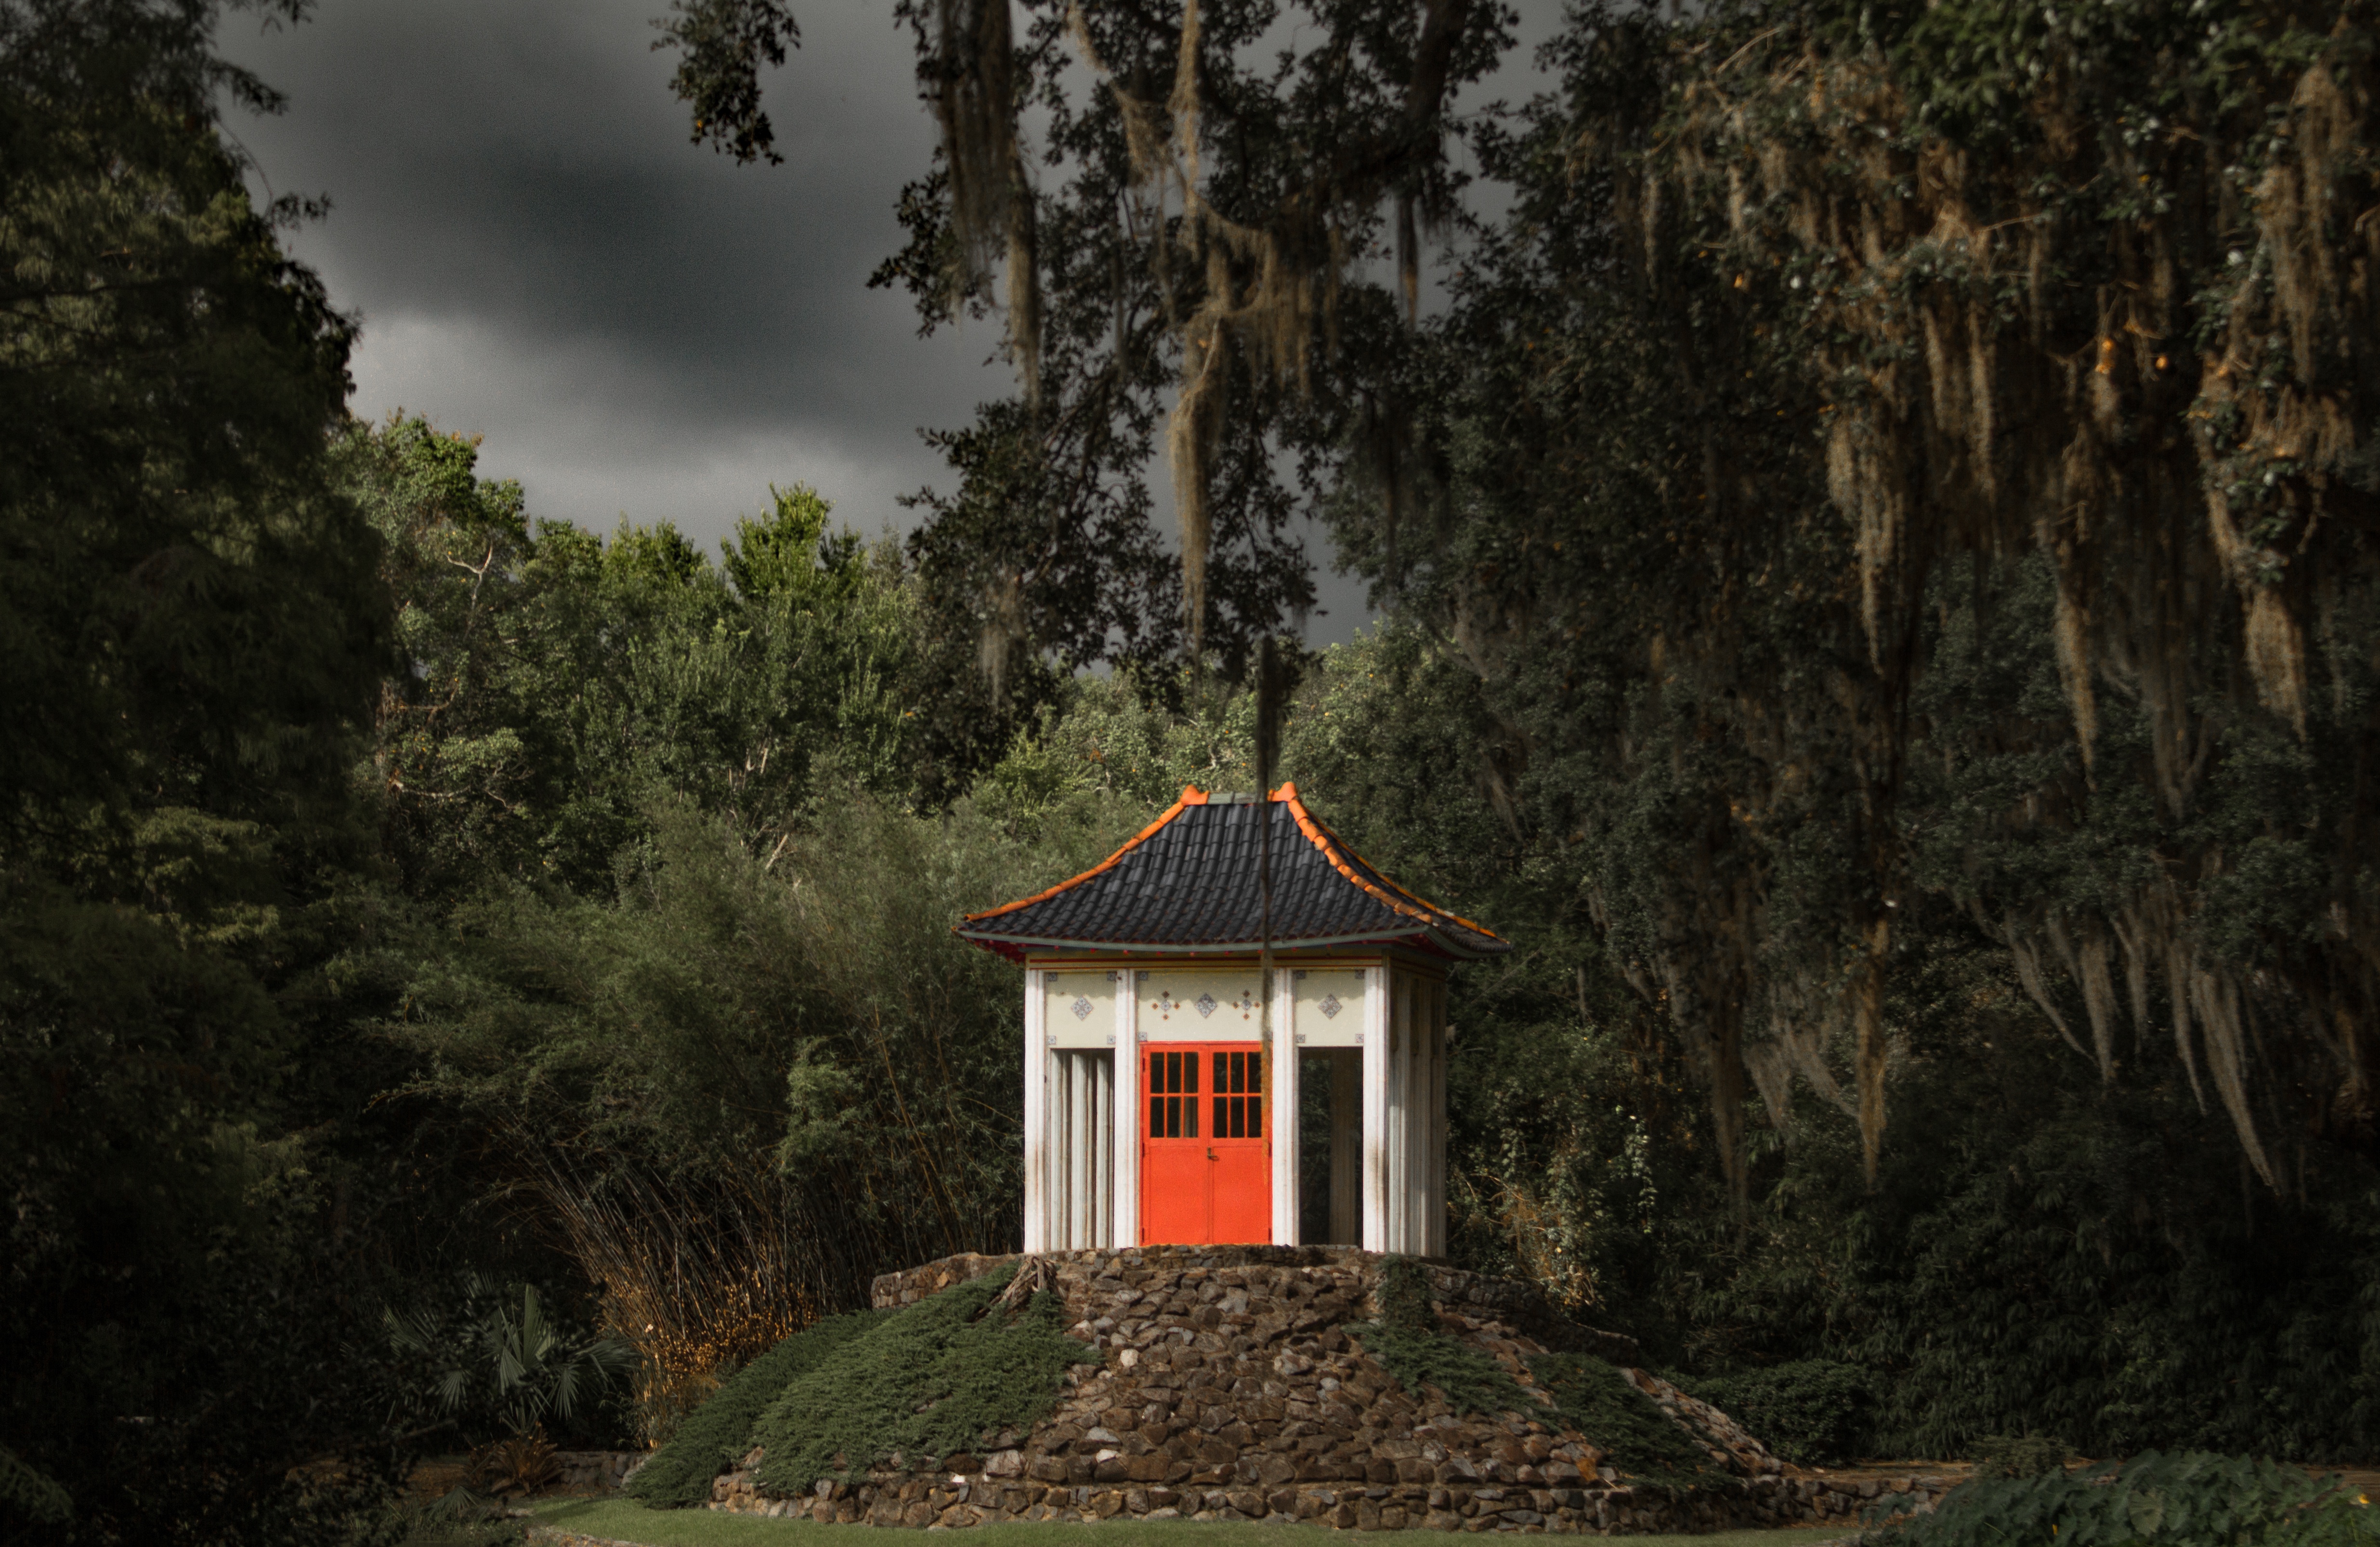
tree, nature, forest, wilderness, house, hut, jungle, autumn, rainforest, woodland, habitat, screenshot, rural area, natural environment